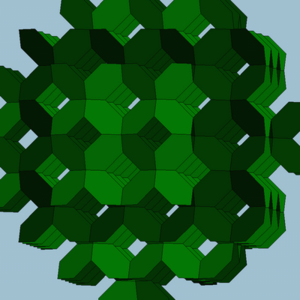
En géométrie, les polyèdres obliques infinis sont une définition étendue des polyèdres, créés par des faces polygonales régulières, et des figures de sommet non planaires.